Yarumela

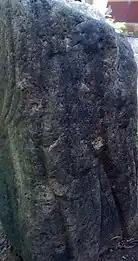

The site has been studied since the 19th century, first foreign impressions of the place were collected by Ephraim G. Squier, an American traveler, American diplomat and ethnographer, who visited the area in the to carry out a study of the long-awaited interoceanic railway. Squier. He expressed himself of the structures of Yarumela in the following way: "Of regular, rectangular shapes and placed with scrupulous reference to the cardinal points having been arranged in terraces flights of harrows in the middle of each site still standing fragment of walls with cut stones”.